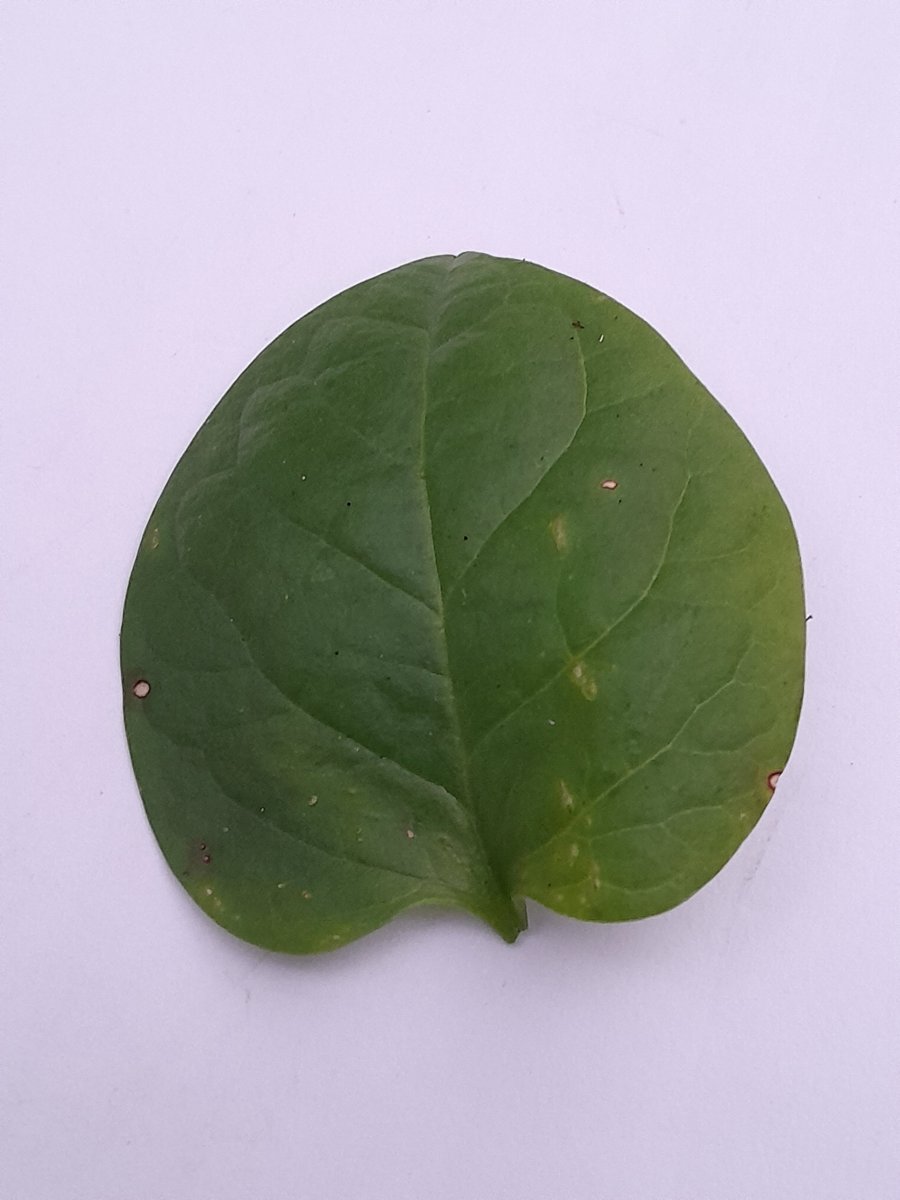
Label: Bacterial-Spot